HMCS Saguenay (D79)

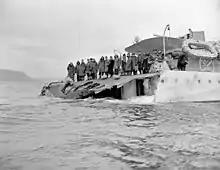
Damaged stern of the destroyer "Saguenay". "Saguenay" was rammed by SS "Azra" south of Cape Race, and lost her stern when her depth charges exploded. St. John's, Newfoundland

After repairs at Greenock, she returned to sea on 22 May 1941. "Saguenay" was assigned to Escort Group C-3 escorting convoys ON 93, HX 191, ONS 104, SC 90, ON 115, HX 202, ON 121, SC 98, ON 131, HX 210 and ON 141 prior to a collision while escorting SC 109. On 15 November 1942, "Saguenay" was rammed by the Panamanian freighter "Azra" off Cape Race, Newfoundland. The impact of the collision set off "Saguenay"s depth charges, which blew off her stern.